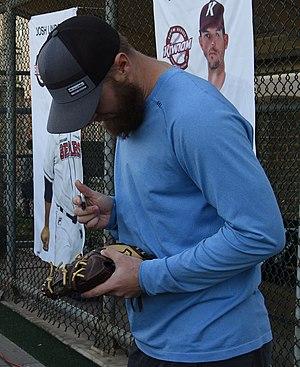
Eric Spenser Jokisch est un lanceur gaucher des Cubs de Chicago de la Ligue majeure de baseball.